Urban forestry

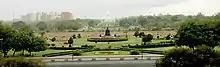
A picture of planted space in Gandhinagar, India's greenest city.

Within the profession and practice of urban forestry, training and credentials are often a prerequisite to proper and efficient management. Skills within urban forestry may consist of community-based tree stewardship, restoration of neglected spaces, urban canopy monitoring and maintenance, and building social cohesion in urban neighborhoods. Higher education, field experience, and credentials are used to effectively develop and verify these goals. Achievement of the above training can provide prospects for commercial or governmental career opportunities such as a Certified Arborist, Certified Forester, Urban Forester, Professional Consulting Forester, Forestry Technician, and many more.